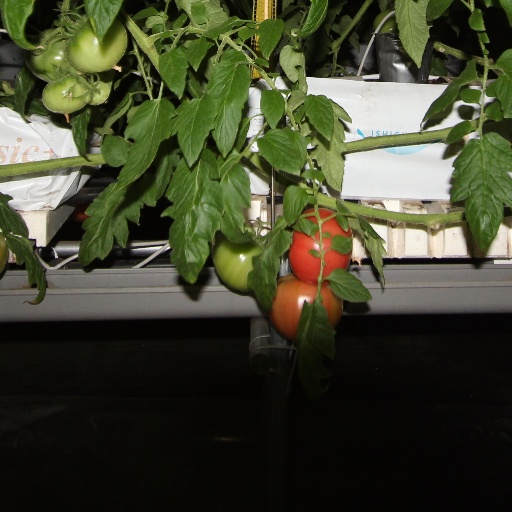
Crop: tomato